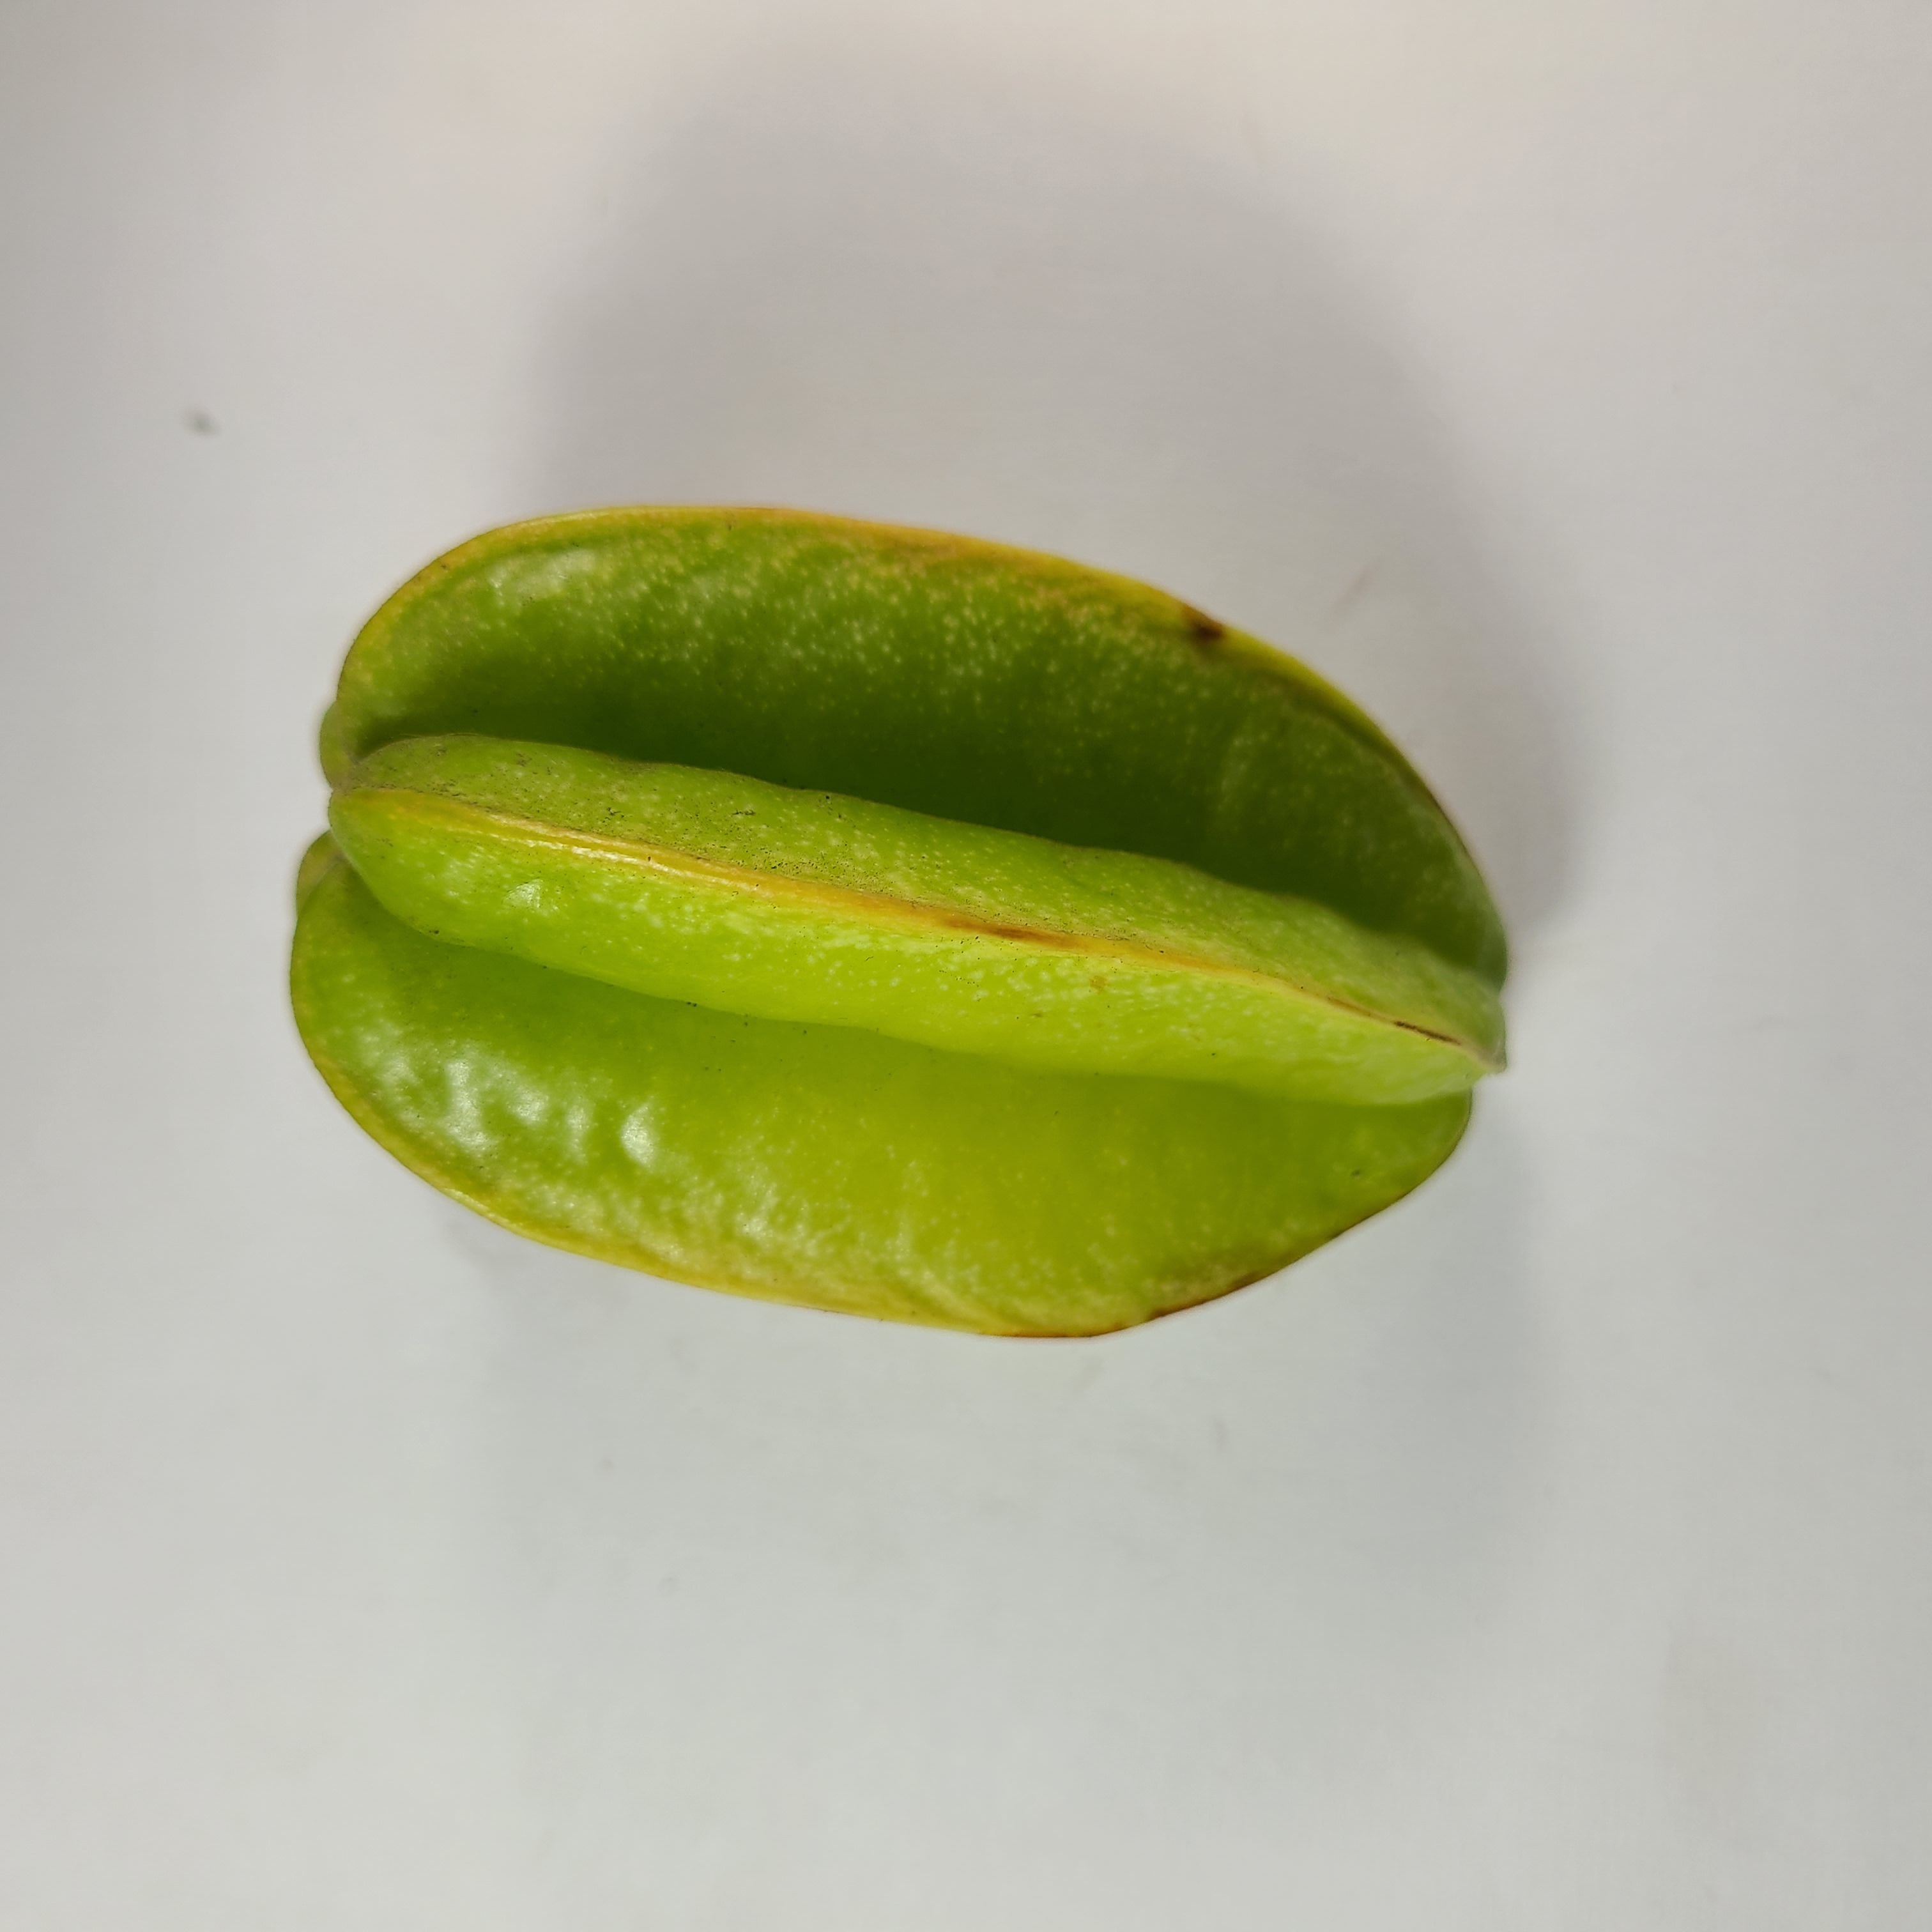
Label: Healthy Fruits